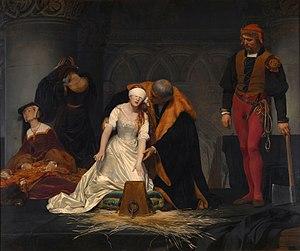
Le Supplice de Jane Grey est un tableau grand format du peintre français Paul Delaroche achevé en 1833 et aujourd'hui exposé à la National Gallery de Londres.
La National Gallery de Londres est le musée national d'art le plus important de Grande-Bretagne, situé à Trafalgar Square, dans le centre de Londres. Fondé en 1824 avec l'achat initial de 36 tableaux par le gouvernement britannique, ses collections se montent aujourd'hui à environ 2 300 peintures, datant du milieu du XIIIᵉ siècle à 1900, dont l'essentiel est visible par le public. Cette page présente les œuvres les plus importantes de la collection, qui, contrairement aux autres grands musées européens, ne comprend que des peintures.